Yury Chernavsky

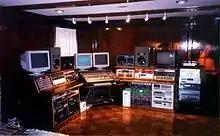
Yury Chernavsky'sBel Air Studios, LA, US

Chernavsky works on major projects in the US and Europe to developing Russian performers, advancing new ideas on the world market, and selecting young European professional artists (e.g., a Fox group / Pikosso Records "Hollywood Dreams V. 2") and famous martial arts fighters to present their skills at international entertainment levels.